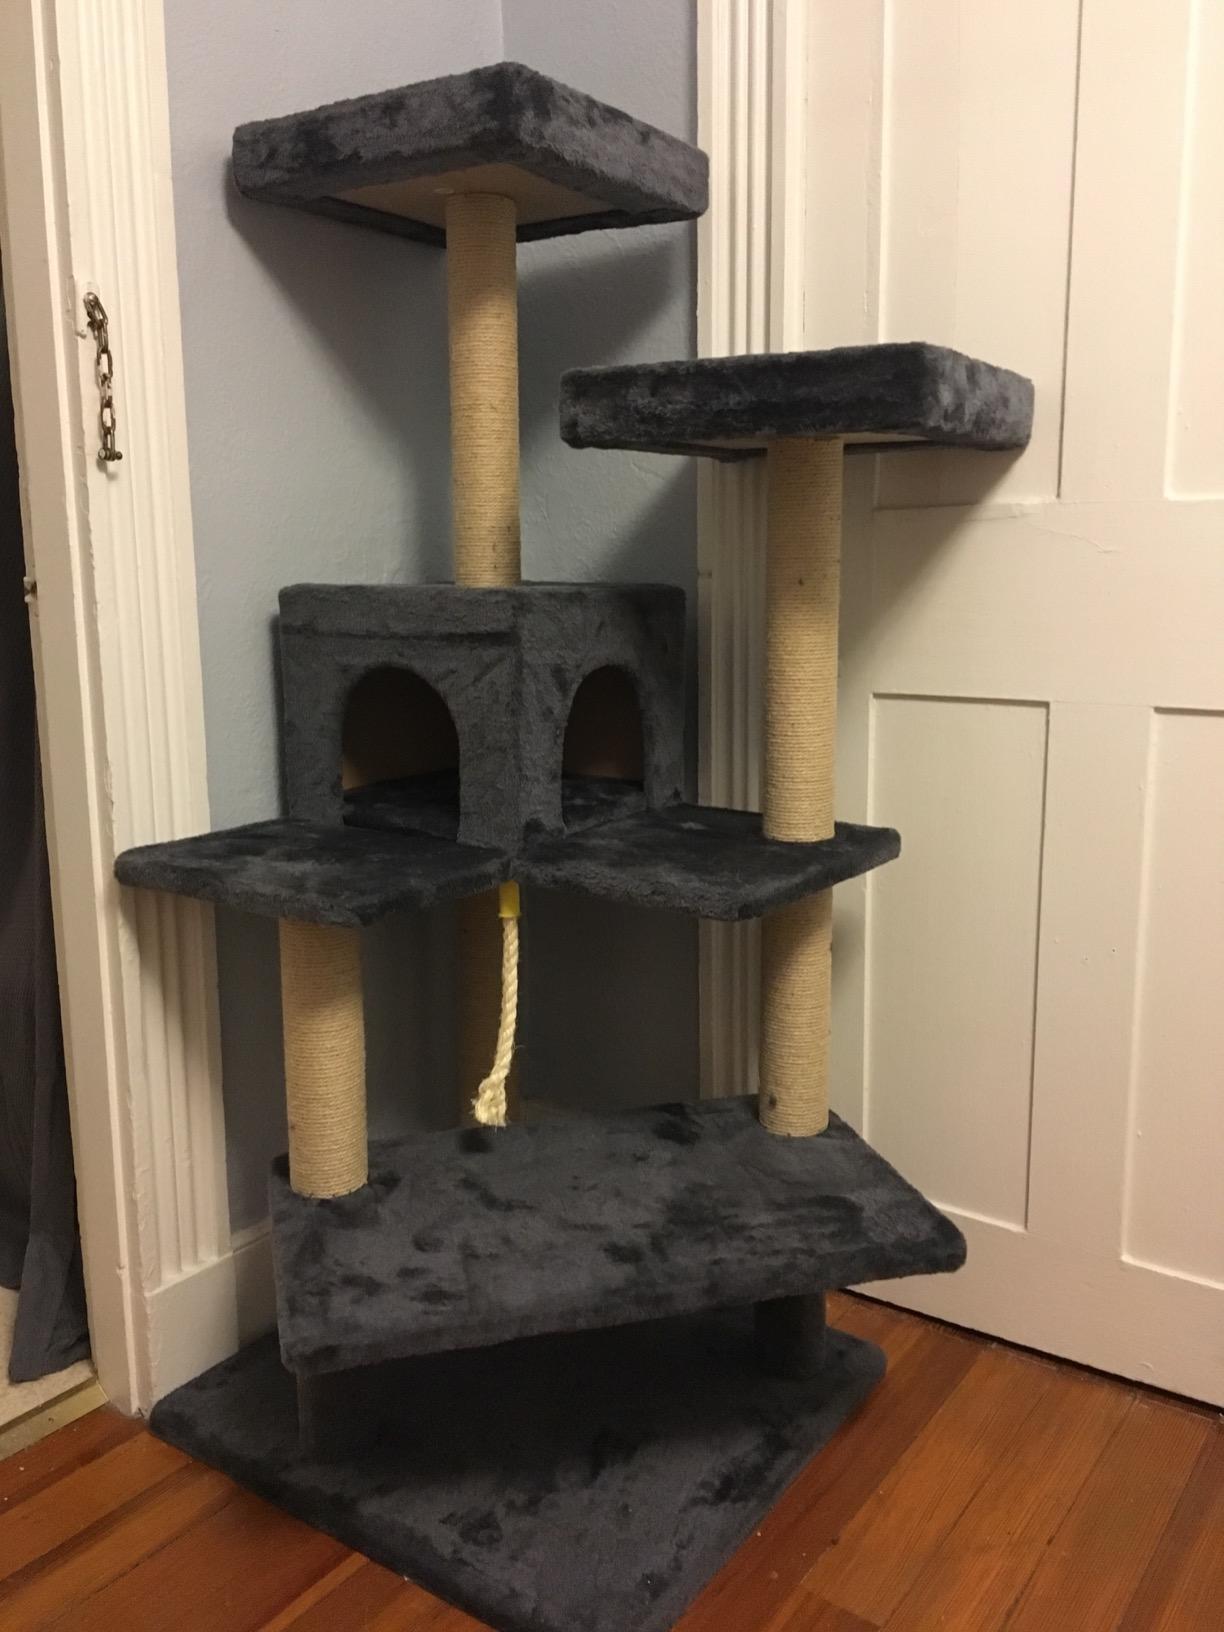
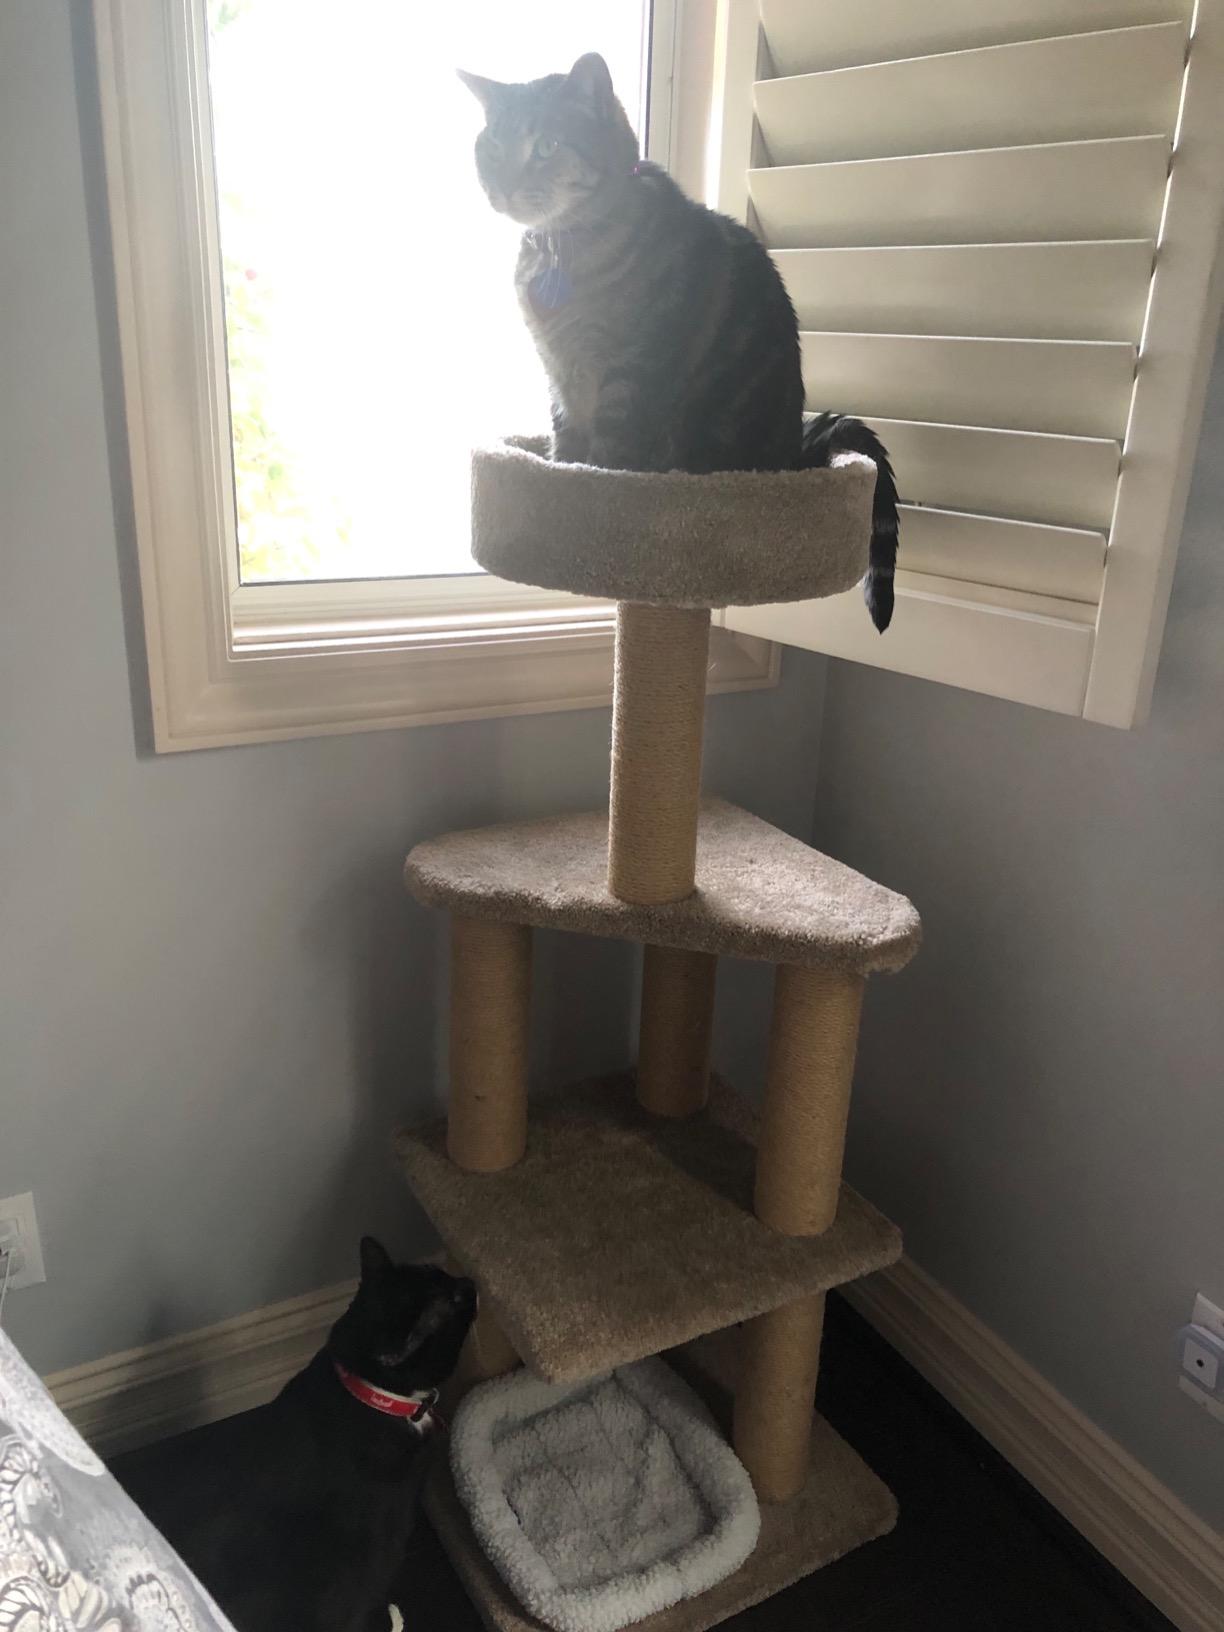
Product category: items_cat tree
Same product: no